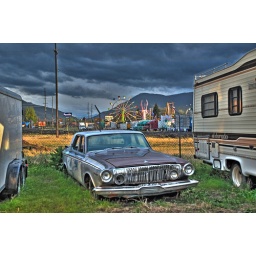
An abandoned car in a field near a carnival.